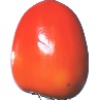
Label: Kaki 1